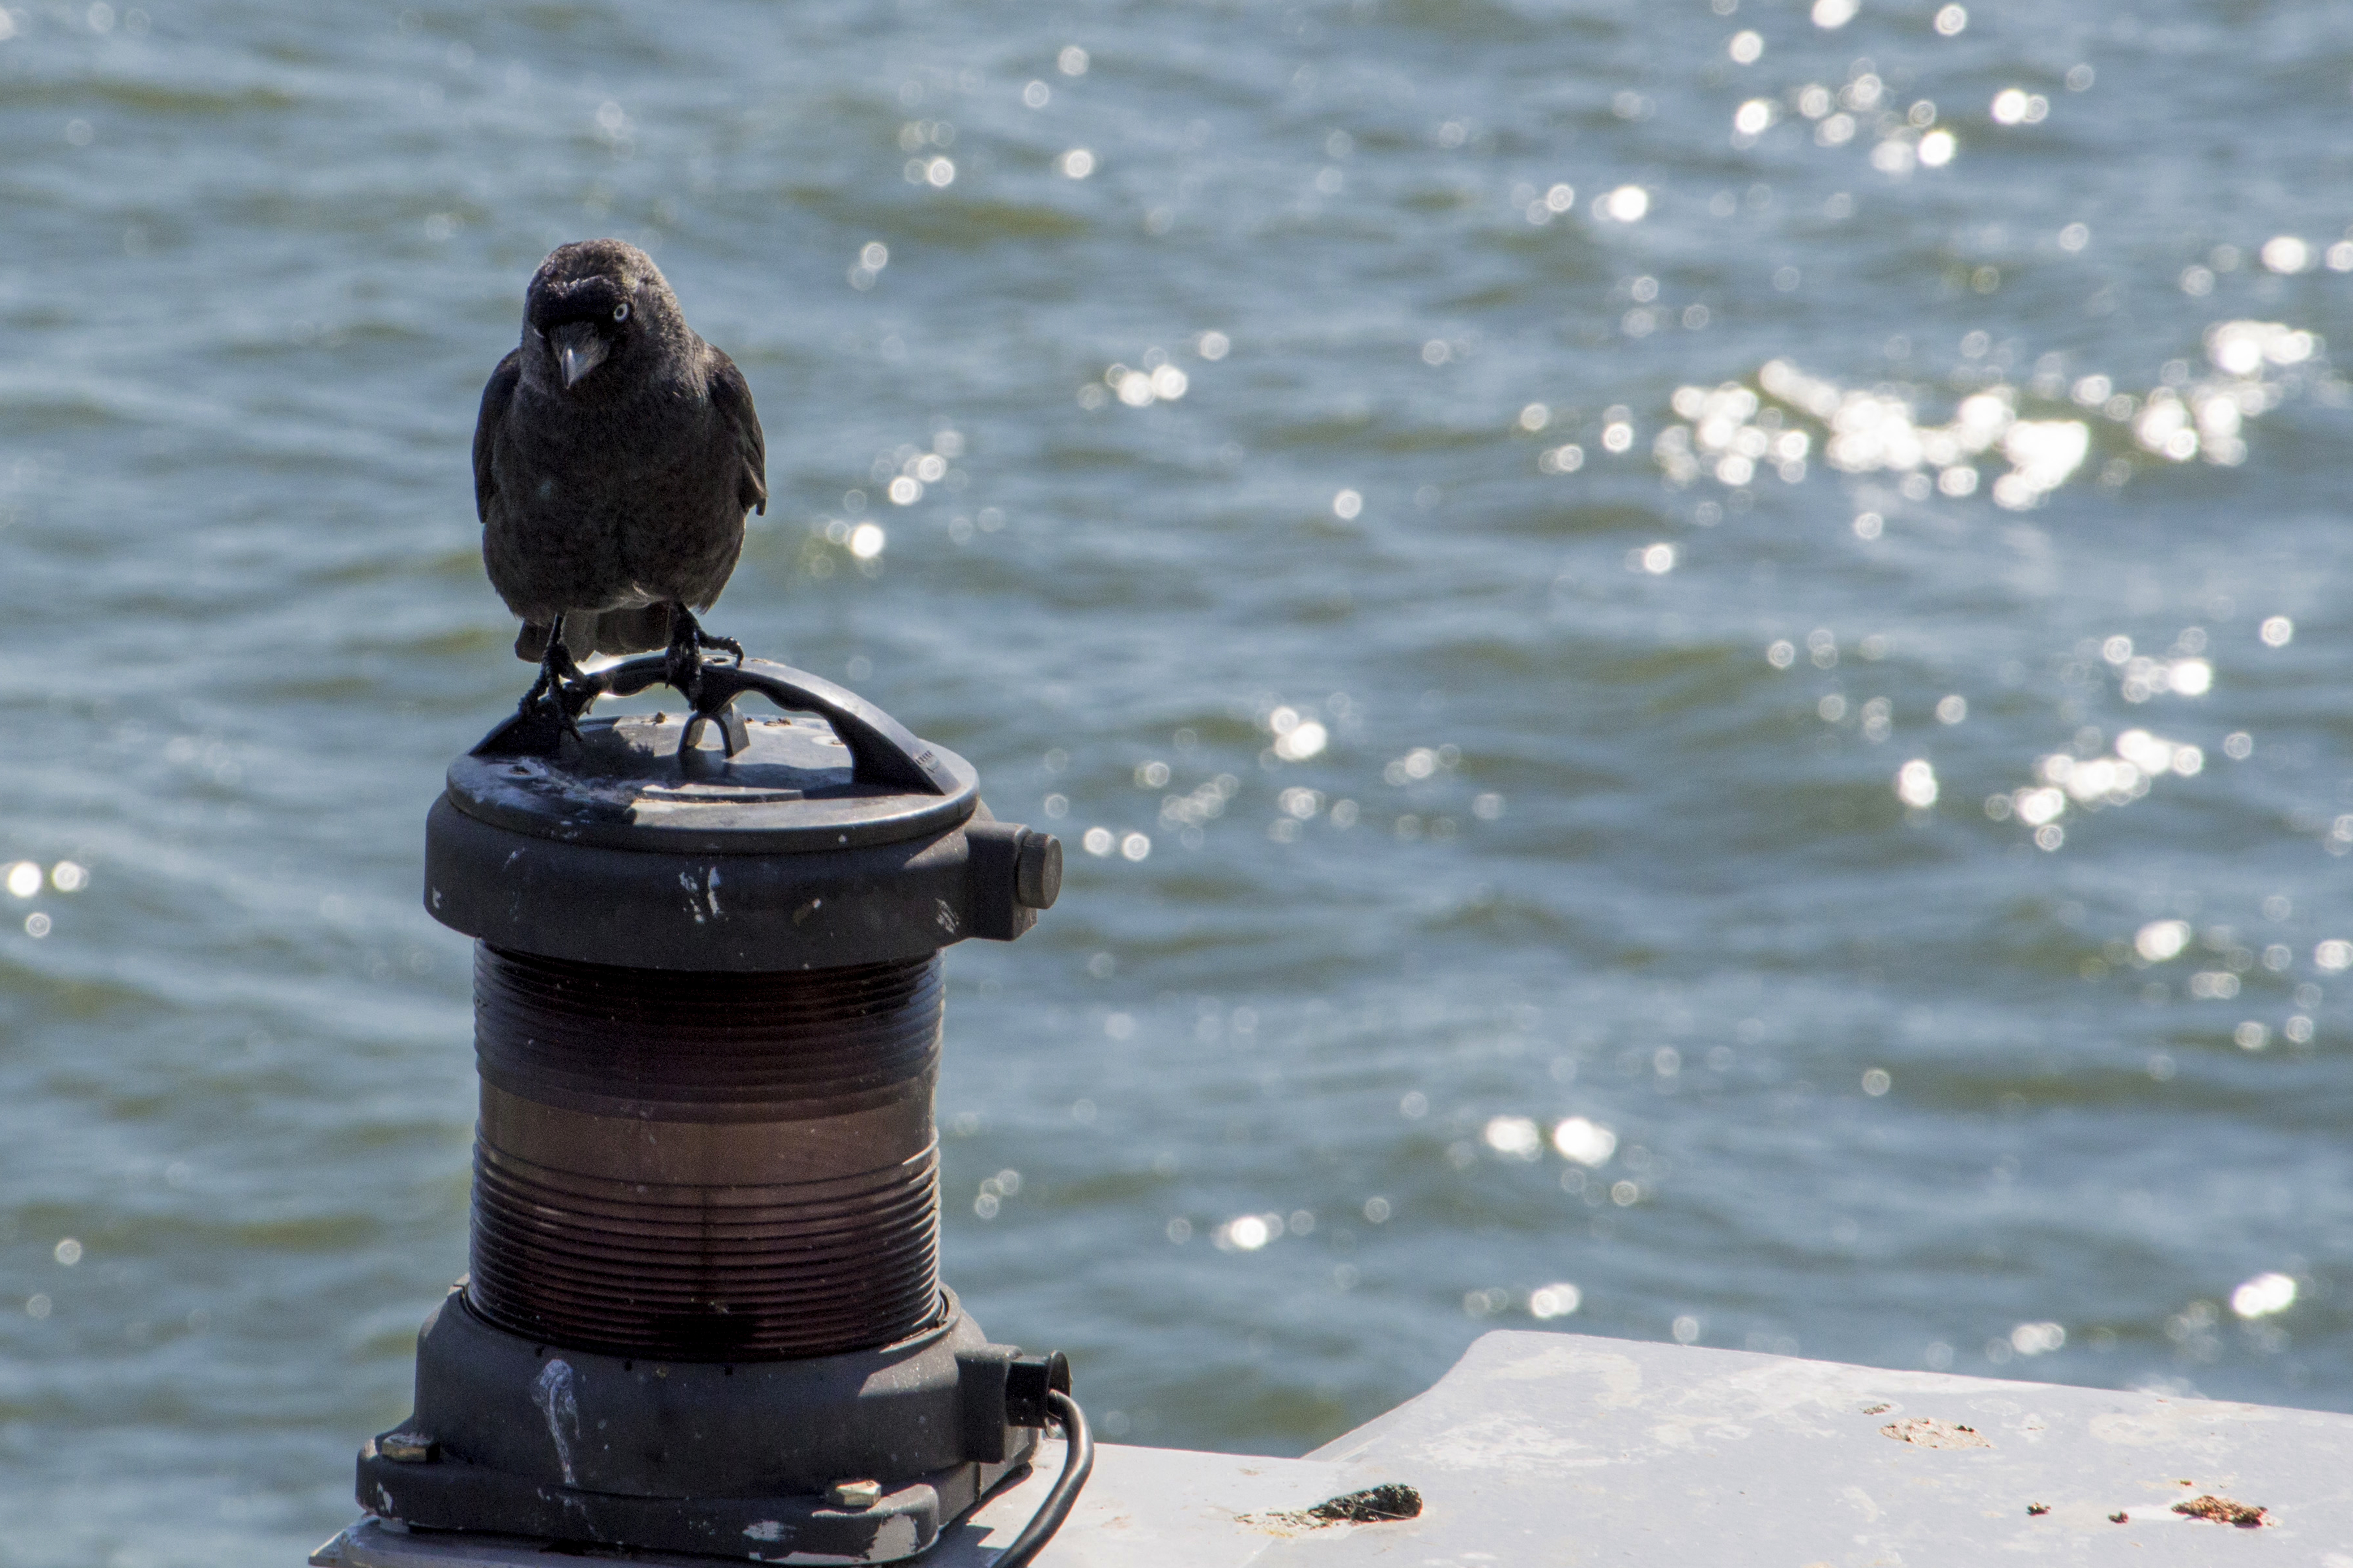
beach, sea, coast, water, outdoor, bird, sky, animal, reflection, nikon, crow, nederland, netherlands, duck, outdoorphotography, vogel, water bird, paulvandevelde, pdvandevelde, padagudaloma, dordrecht, texel, wadden, waddeneiland, kraai, veerboot, daw, teso, ferrie, kauw, shipslight, scheeplantaarn, waitingdow